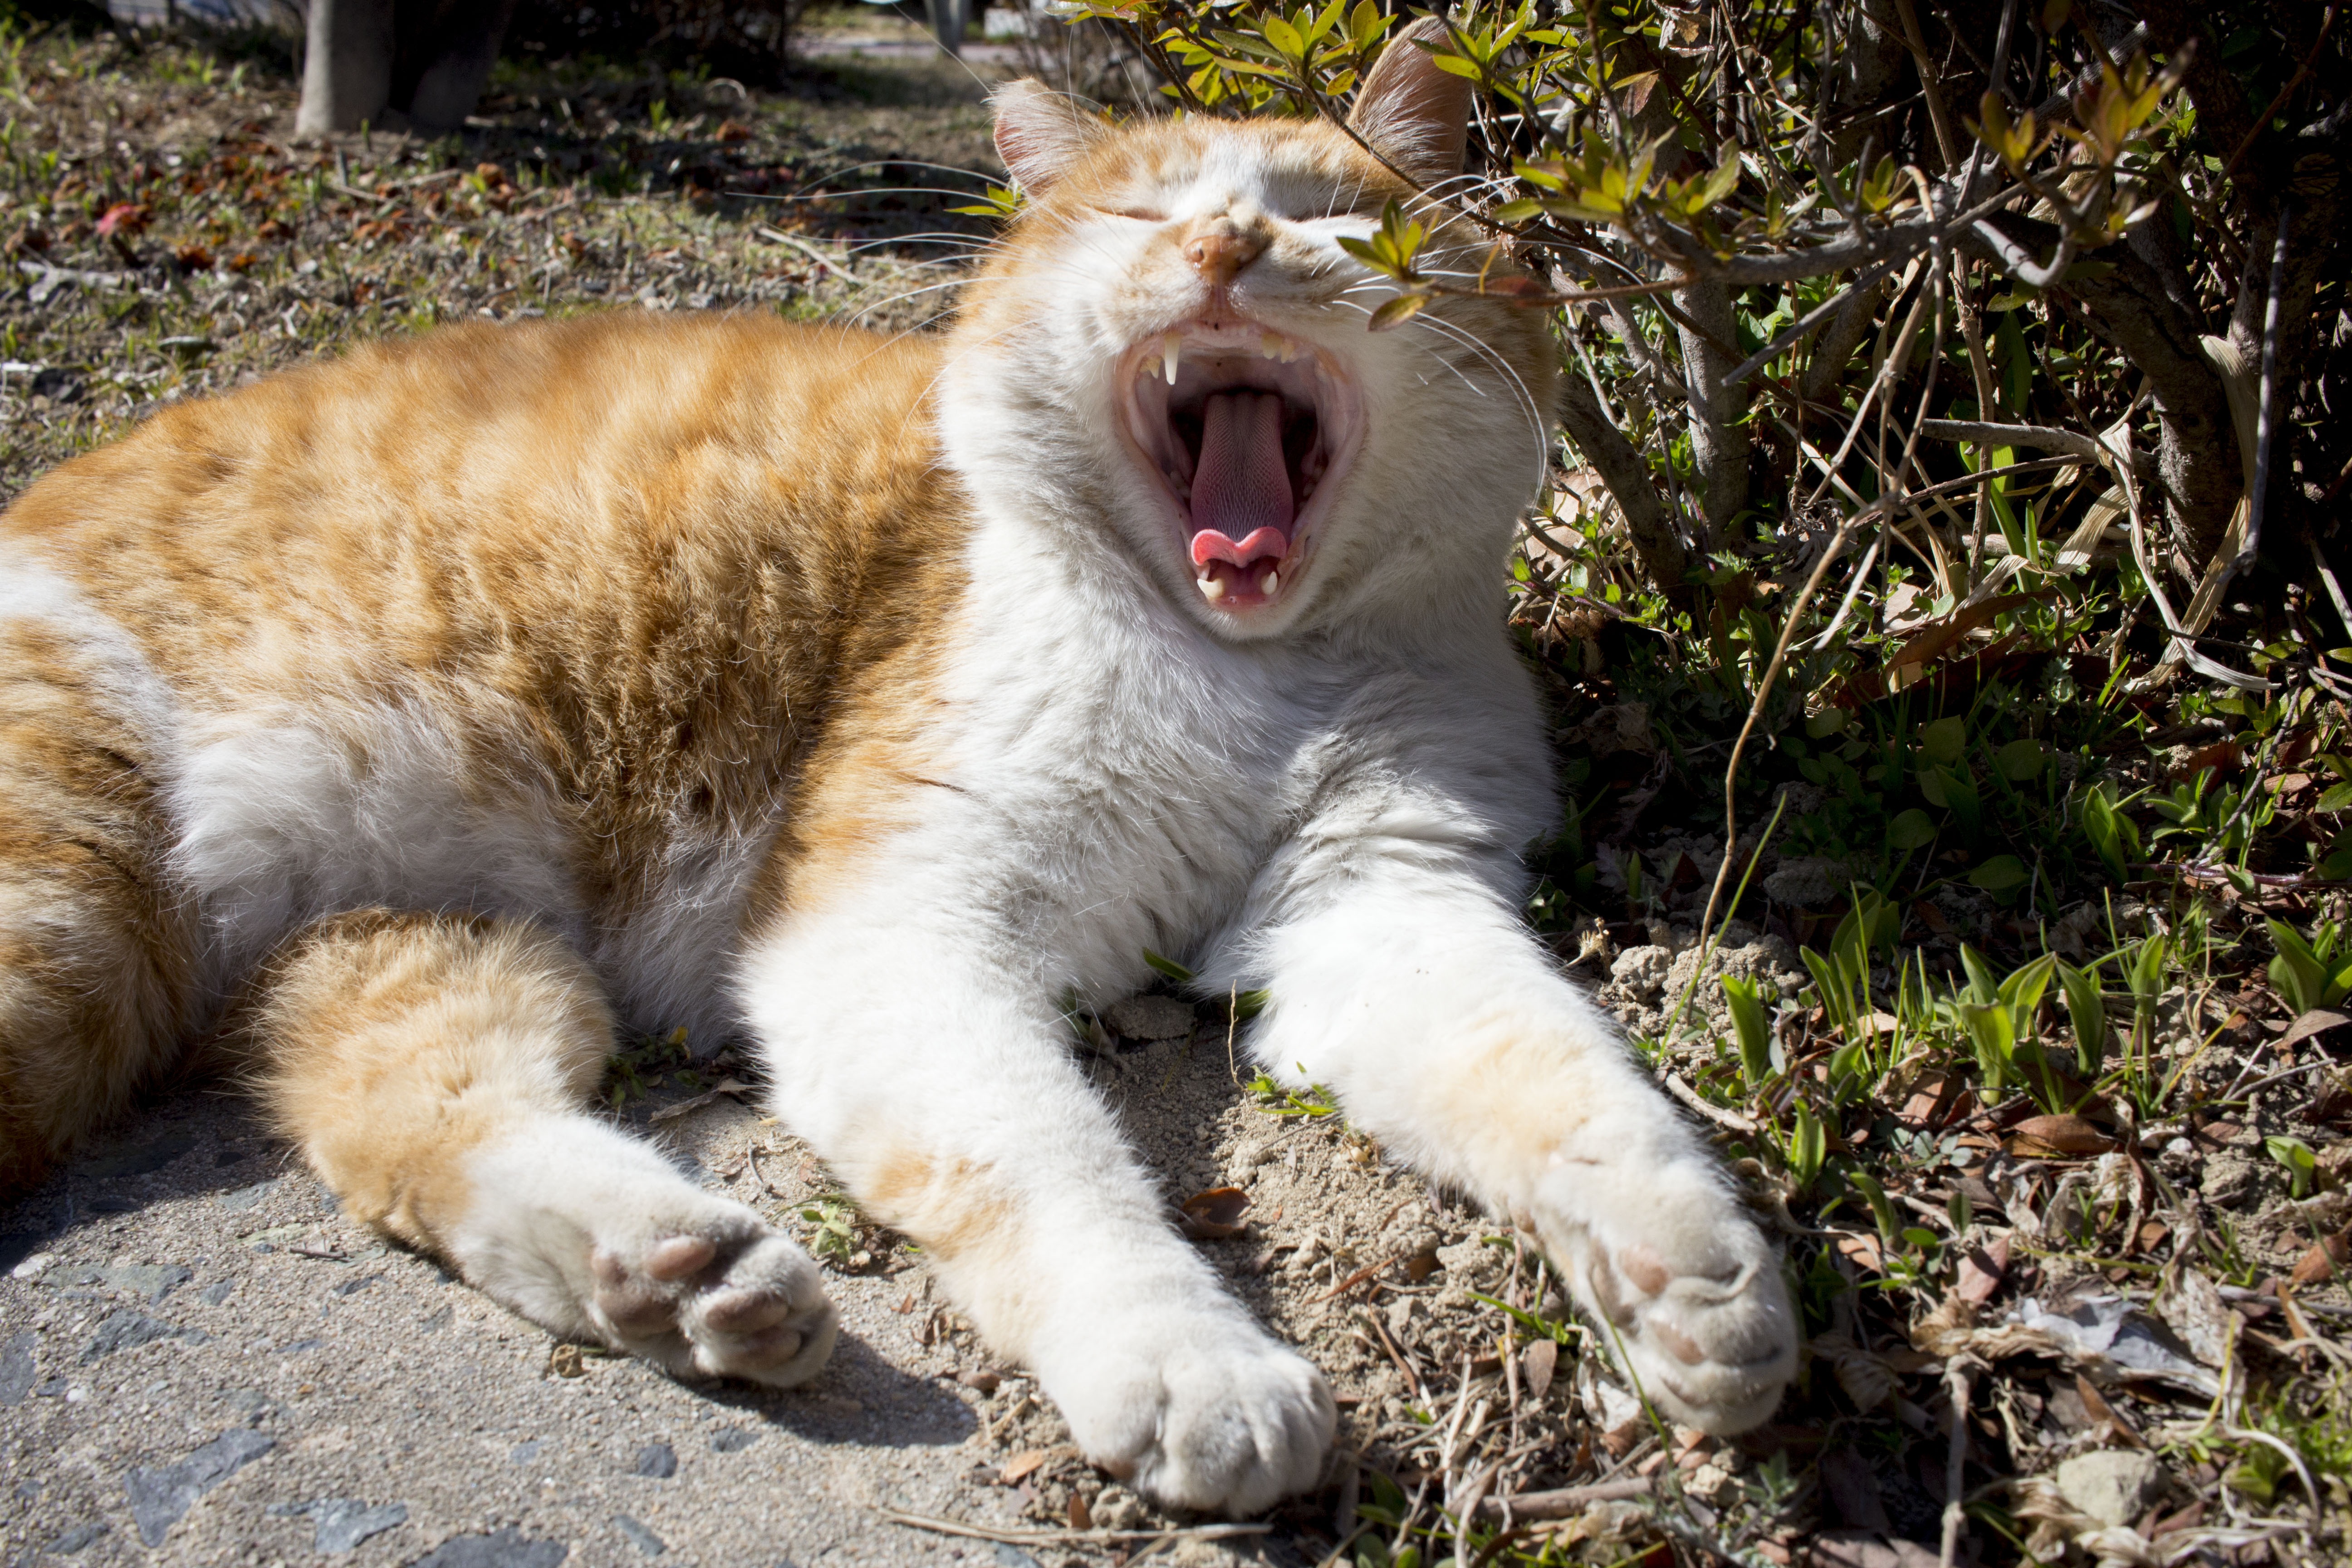
outdoor, animal, cat, park, mammal, yawn, cats, vertebrate, small to medium sized cats, cat like mammal, dog breed group, dog crossbreeds